George H. Sharpe

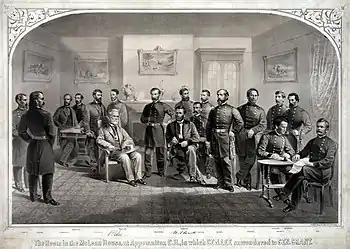
Lee's Surrender to Grant

In January 1863, Maj. Gen. Joseph Hooker was appointed to command the Army of the Potomac and he sought to rebuild the army’s intelligence operation. In February, he selected Sharpe to command what became the Bureau of Military Information (BMI) and ultimately appointed him deputy provost marshal general of the Army of the Potomac, under Provost Marshal Brig. Gen. Marsena R. Patrick. Sharpe then built up the BMI staff of analysts, scouts and guides, and civilian support. By the time of the Army of the Potomac’s next major operation at Chancellorsville, in late April, Sharpe had obtained the service of three additional analysts and 24 scouts and guides.